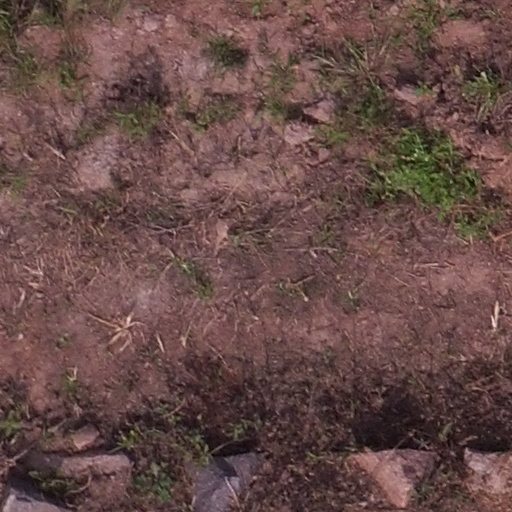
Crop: maize; corn